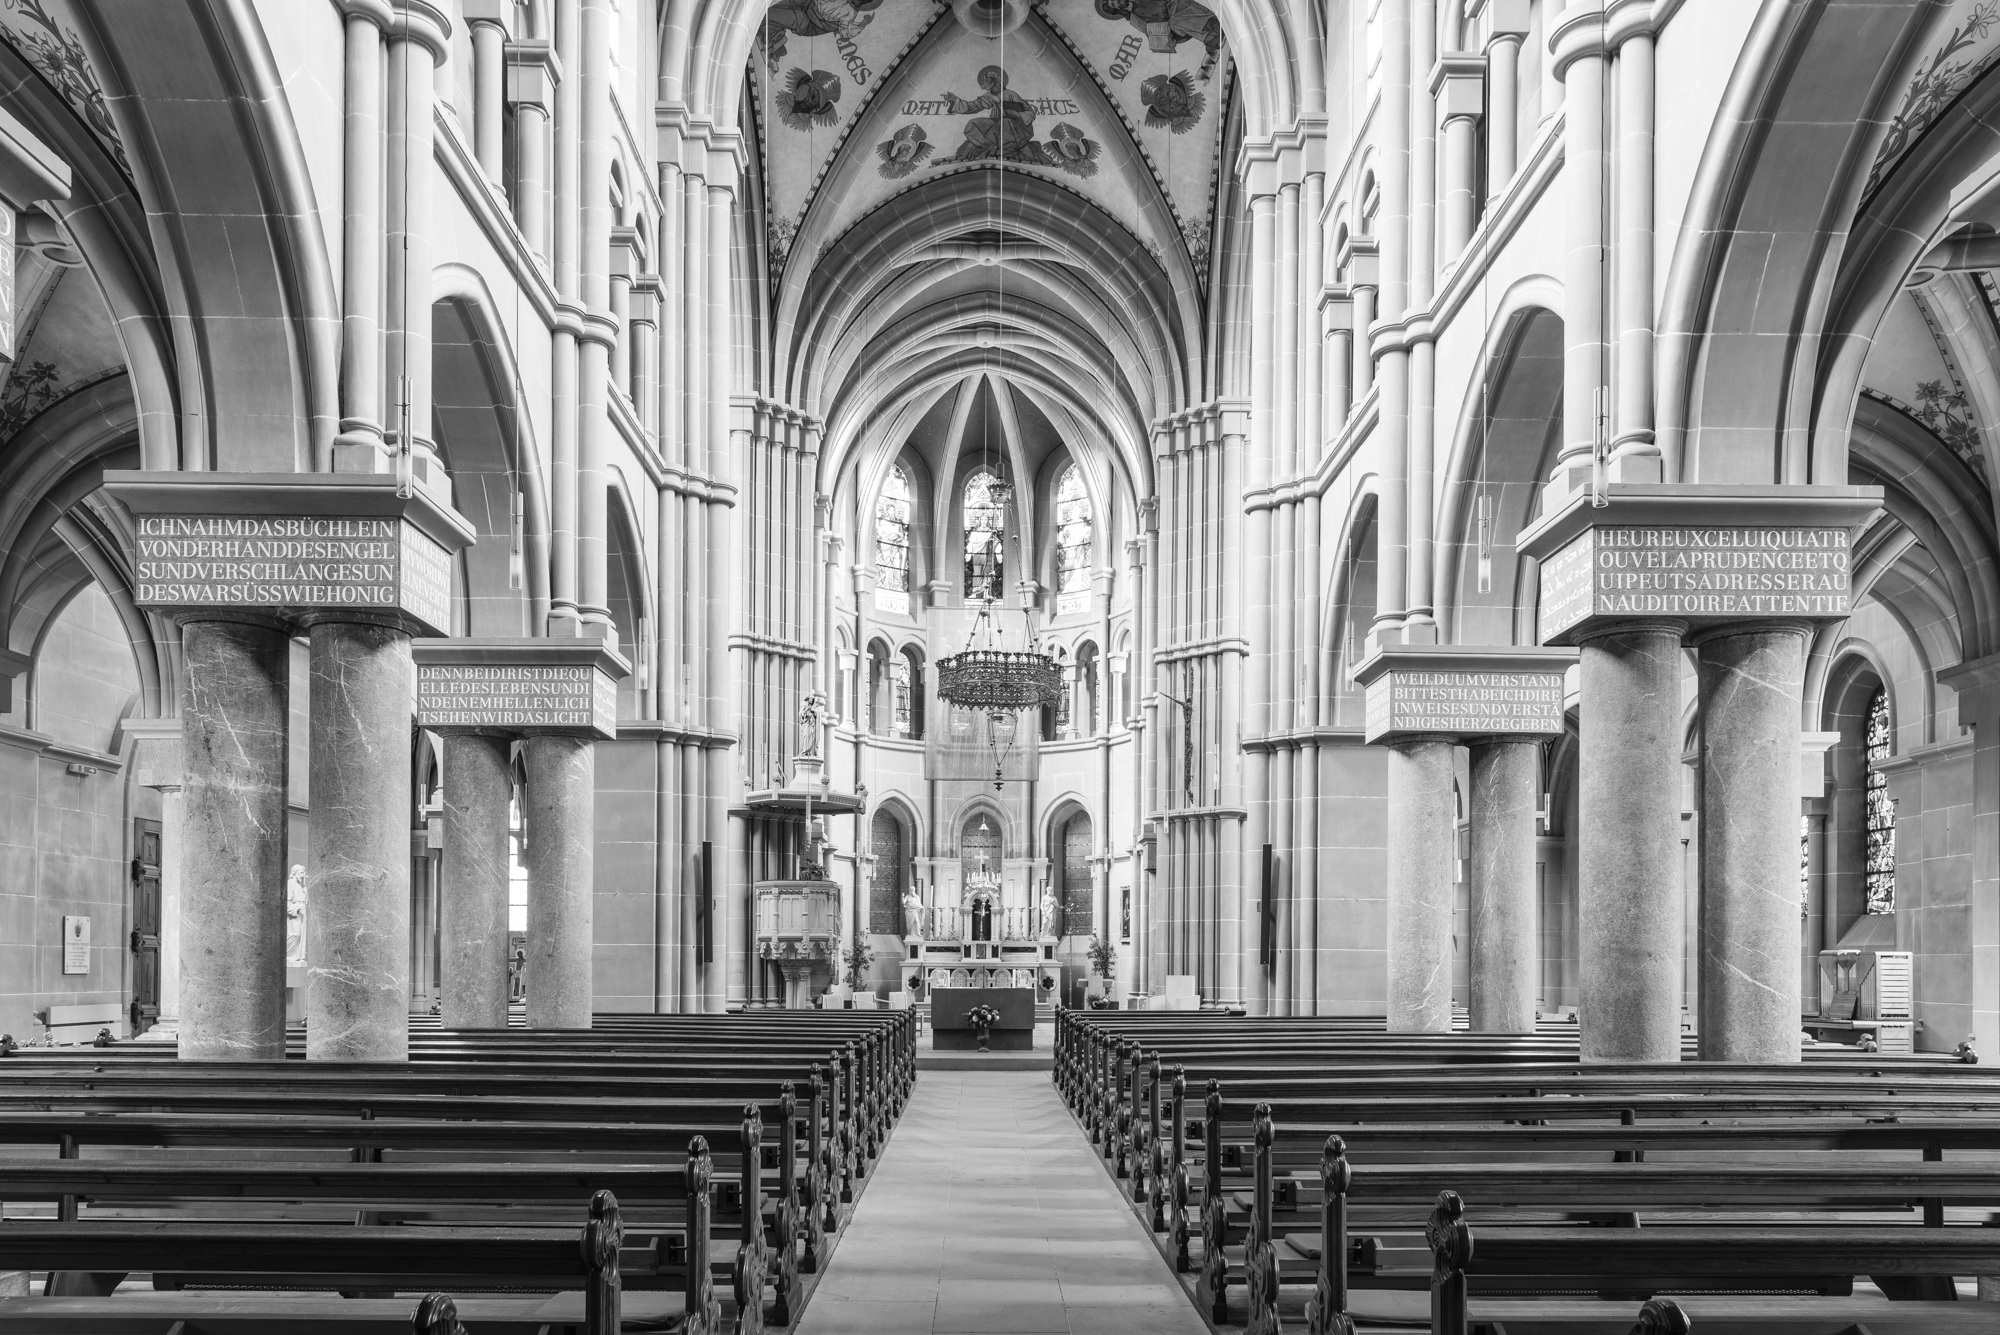
black and white, architecture, building, church, cathedral, chapel, monochrome, place of worship, bern, monastery, symmetry, abbey, gothic architecture, monochrome photography